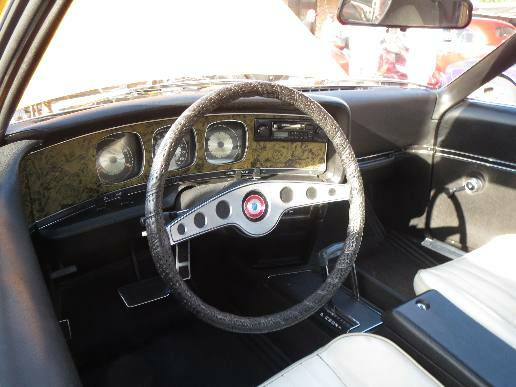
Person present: No